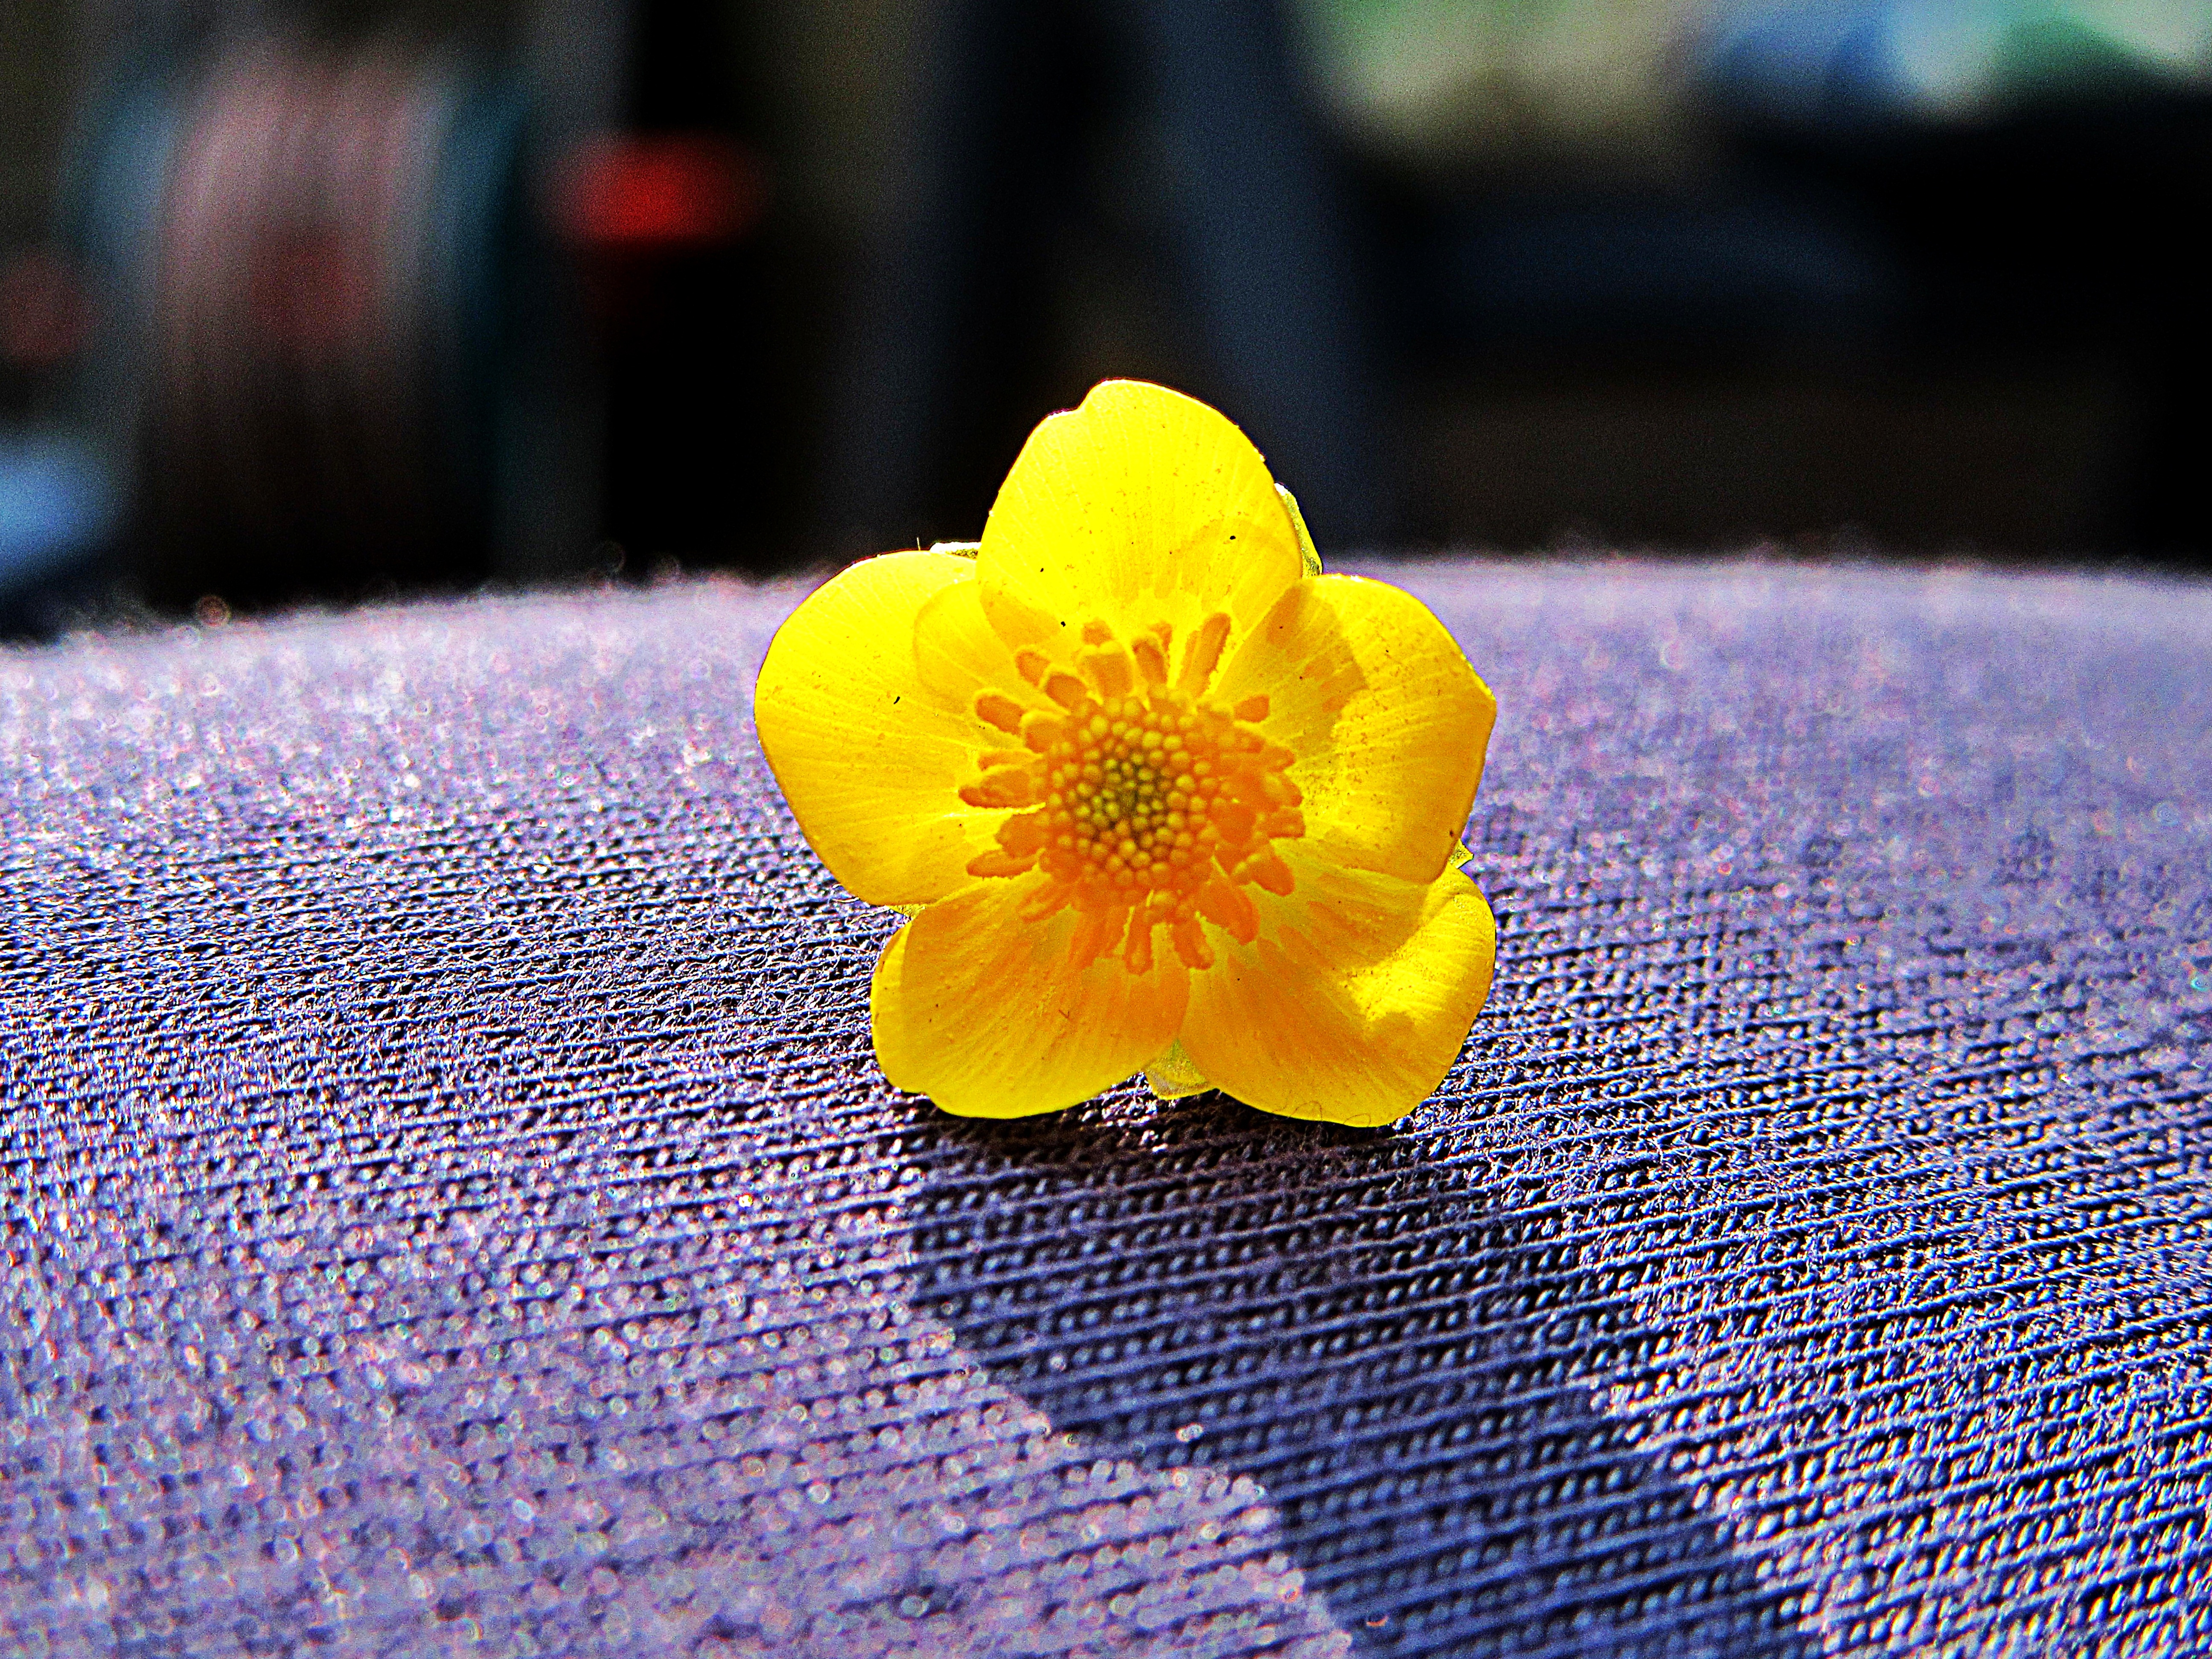
nature, blossom, plant, leaf, flower, petal, bloom, spring, color, macro, blue, yellow, flora, yellow flower, close up, petals, buttercup, macro photography, flowering plant, land plant